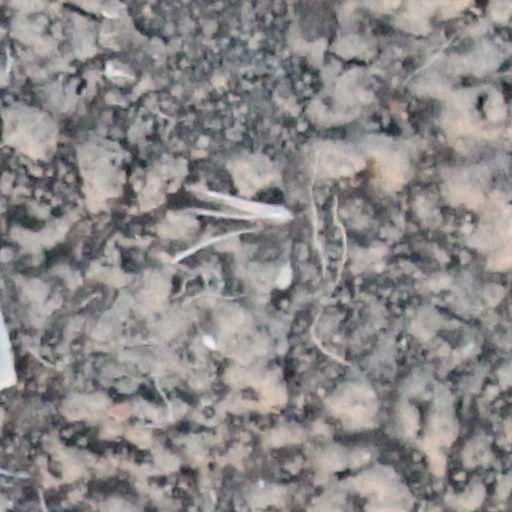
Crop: wheat